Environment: real
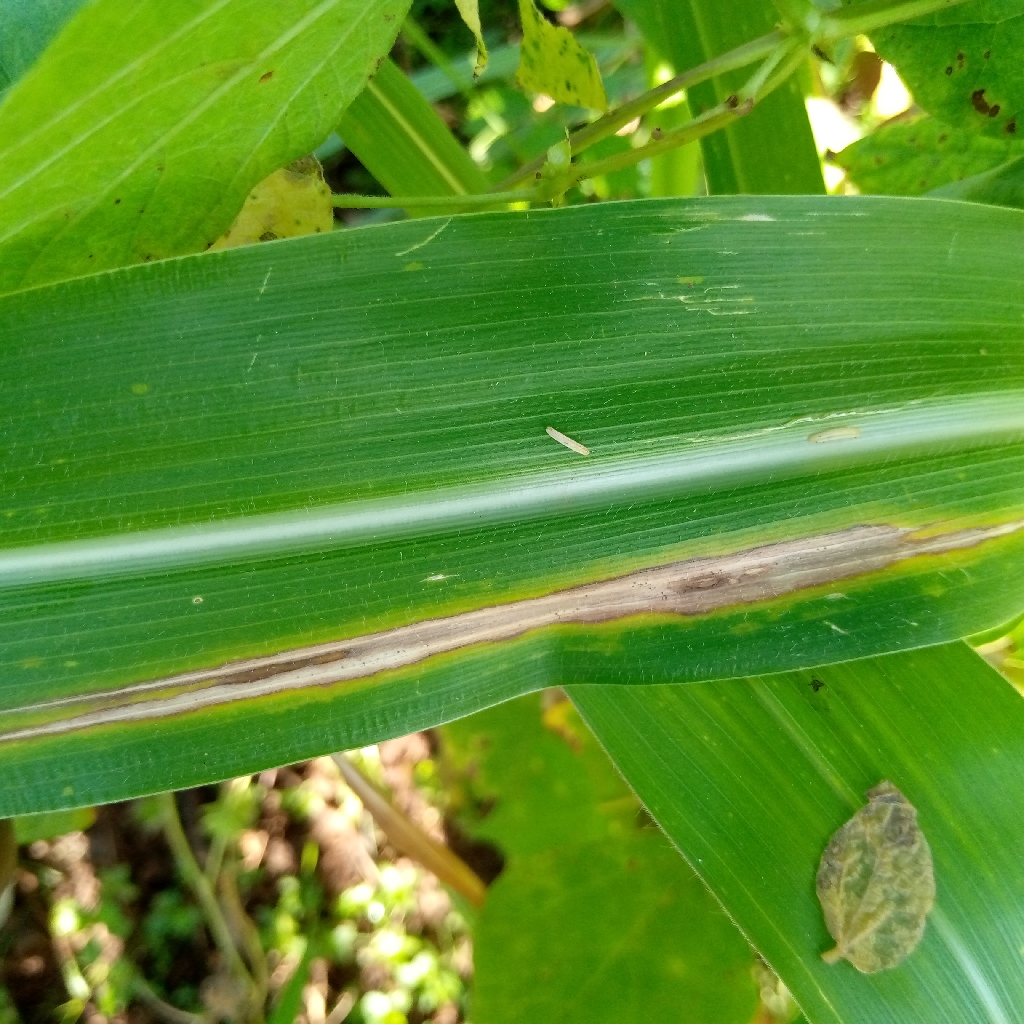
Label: northern_corn_leaf_blight